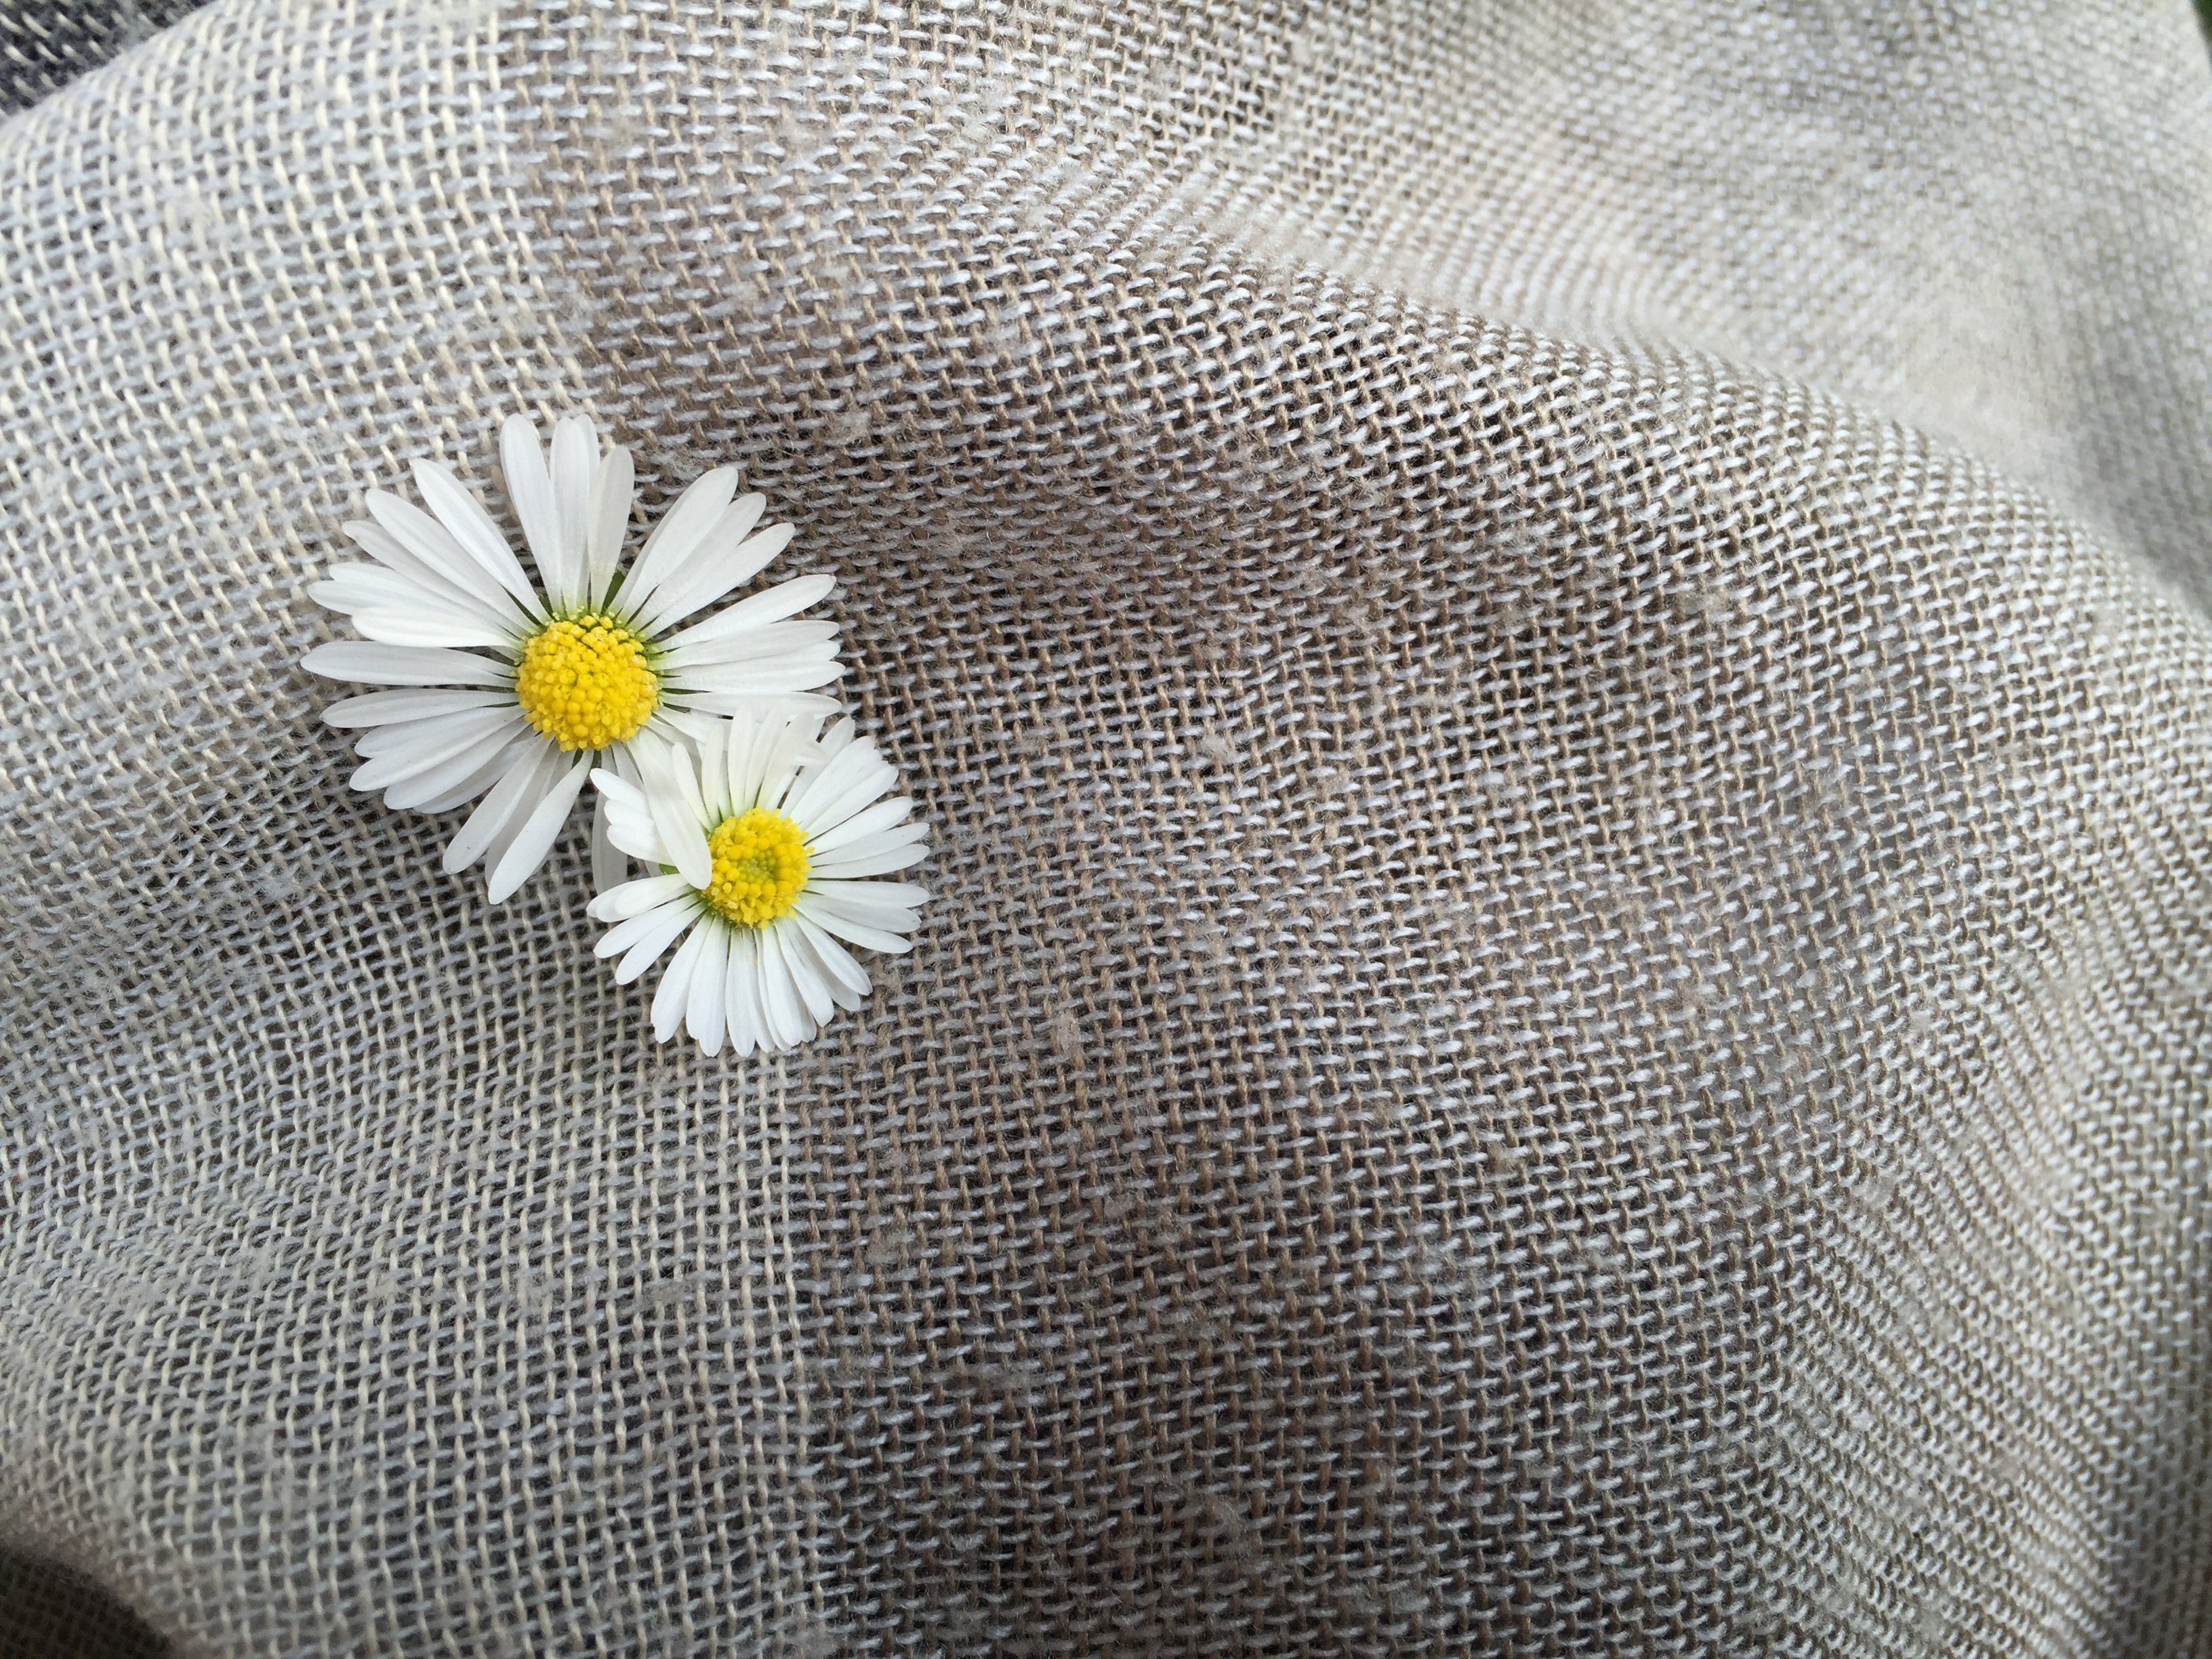
nature, sun, white, field, flower, summer, spring, gray, garden, material, flowers, tablecloth, fabric, textile, art, background, cap, wildflowers, daisies, spring flowers, margaret, faye, camomile flower